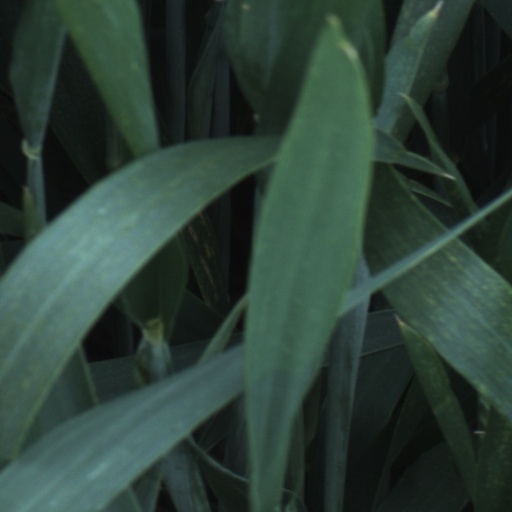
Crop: wheat